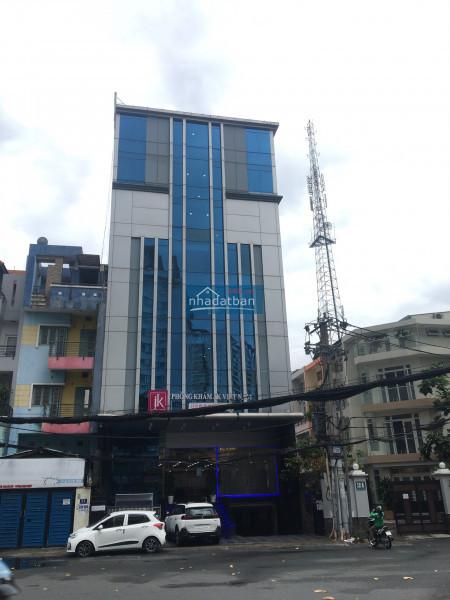
có một vài chiếc xe hơi đang đậu ở bên đường